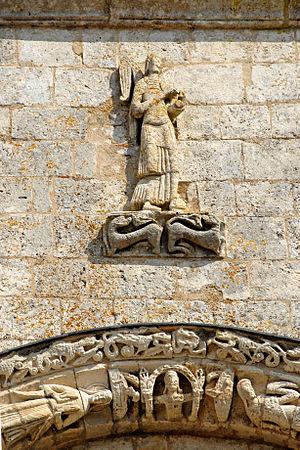
L'église Saint-Nazaire est une église catholique située à Corme-Royal, en France et classée Monument Historique.